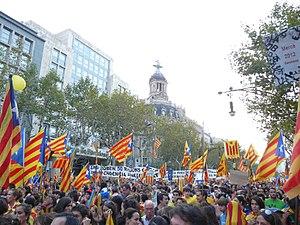
La manifestation « Catalunya nou estat d'Europa » s'est déroulée à Barcelone, la capitale de la Catalogne, pendant la fête nationale de la Catalogne le 11 septembre 2012. Cette manifestation est organisée par l'Assemblée nationale catalane dont la présidente, Carme Forcadell, déclare que « le 12 septembre, le gouvernement [catalan] devra commencer à travailler pour l'indépendance de la Catalogne ».
La fête nationale de la Catalogne, connue en catalan comme la Diada Nacional de Catalunya, la Diada de l'Onze de Setembre ou tout simplement La Diada, est la fête nationale de la Catalogne et un symbole national selon l'article 8.1 de son statut d'autonomie. Depuis 1886, chaque année, elle commémore la dernière défense de Barcelone le 11 septembre 1714. Elle a été célébrée clandestinement sous le gouvernement de Franco. C'est un jour férié.